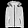
Label: Coat